Suriauville

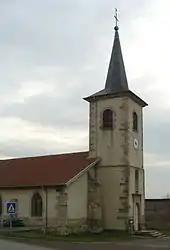
Saint-Blaise

Suriauville is a commune in the Vosges department in Grand Est in northeastern France.